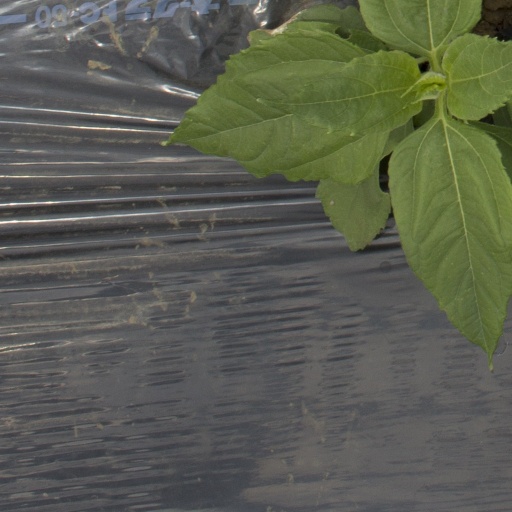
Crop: Jerusalem artichoke